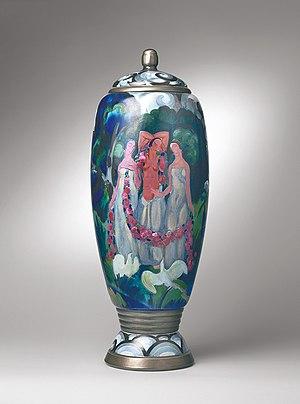
Vase porcelaine avec couvercle, forme Rapin n° 15
René Crevel est un décorateur, architecte et peintre français né le 23 février 1892 à Rouen et mort le 2 décembre 1971 à Villeneuve-Loubet.